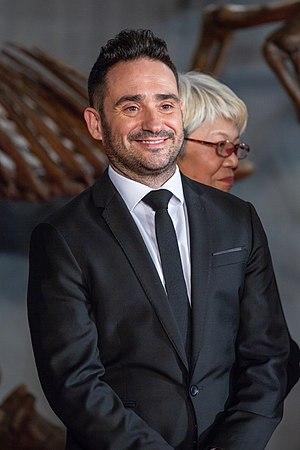
Jurassic World: Fallen Kingdom ou Monde jurassique : Le royaume déchu au Québec est un film de science-fiction américain réalisé par Juan Antonio Bayona, sorti en 2018. Il s'agit du cinquième volet de la série cinématographique Jurassic Park, librement adaptée des romans de Michael Crichton. Il fait suite à Jurassic World de Colin Trevorrow, sorti en 2015, étant lui aussi un gros succès du box-office mondial.